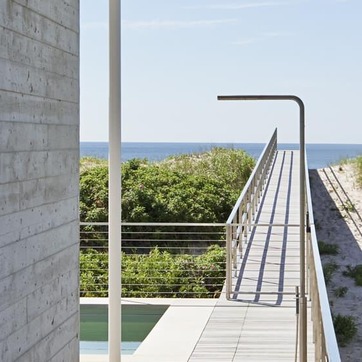
Material: foliage